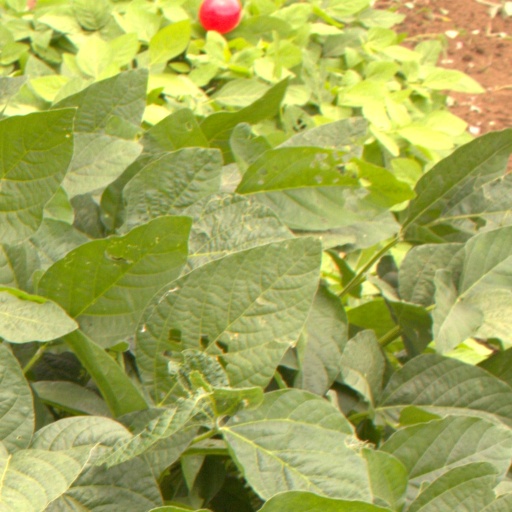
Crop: soybean